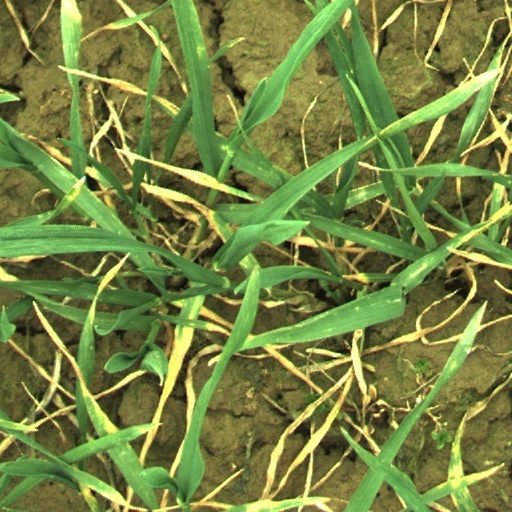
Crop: wheat